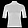
Label: T - shirt / top